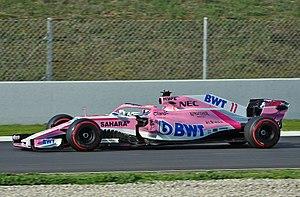
Racing Point Formula One Team est une écurie de Formule 1 britannique basée à Silverstone en Angleterre, qui fait ses débuts en compétition le 26 août 2018 au Grand Prix de Belgique, après le rachat de l'ensemble des actifs de l'écurie Force India par le consortium Racing Point UK Ltd. mené par Lawrence Stroll.